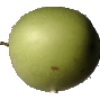
Label: Apple Granny Smith 1